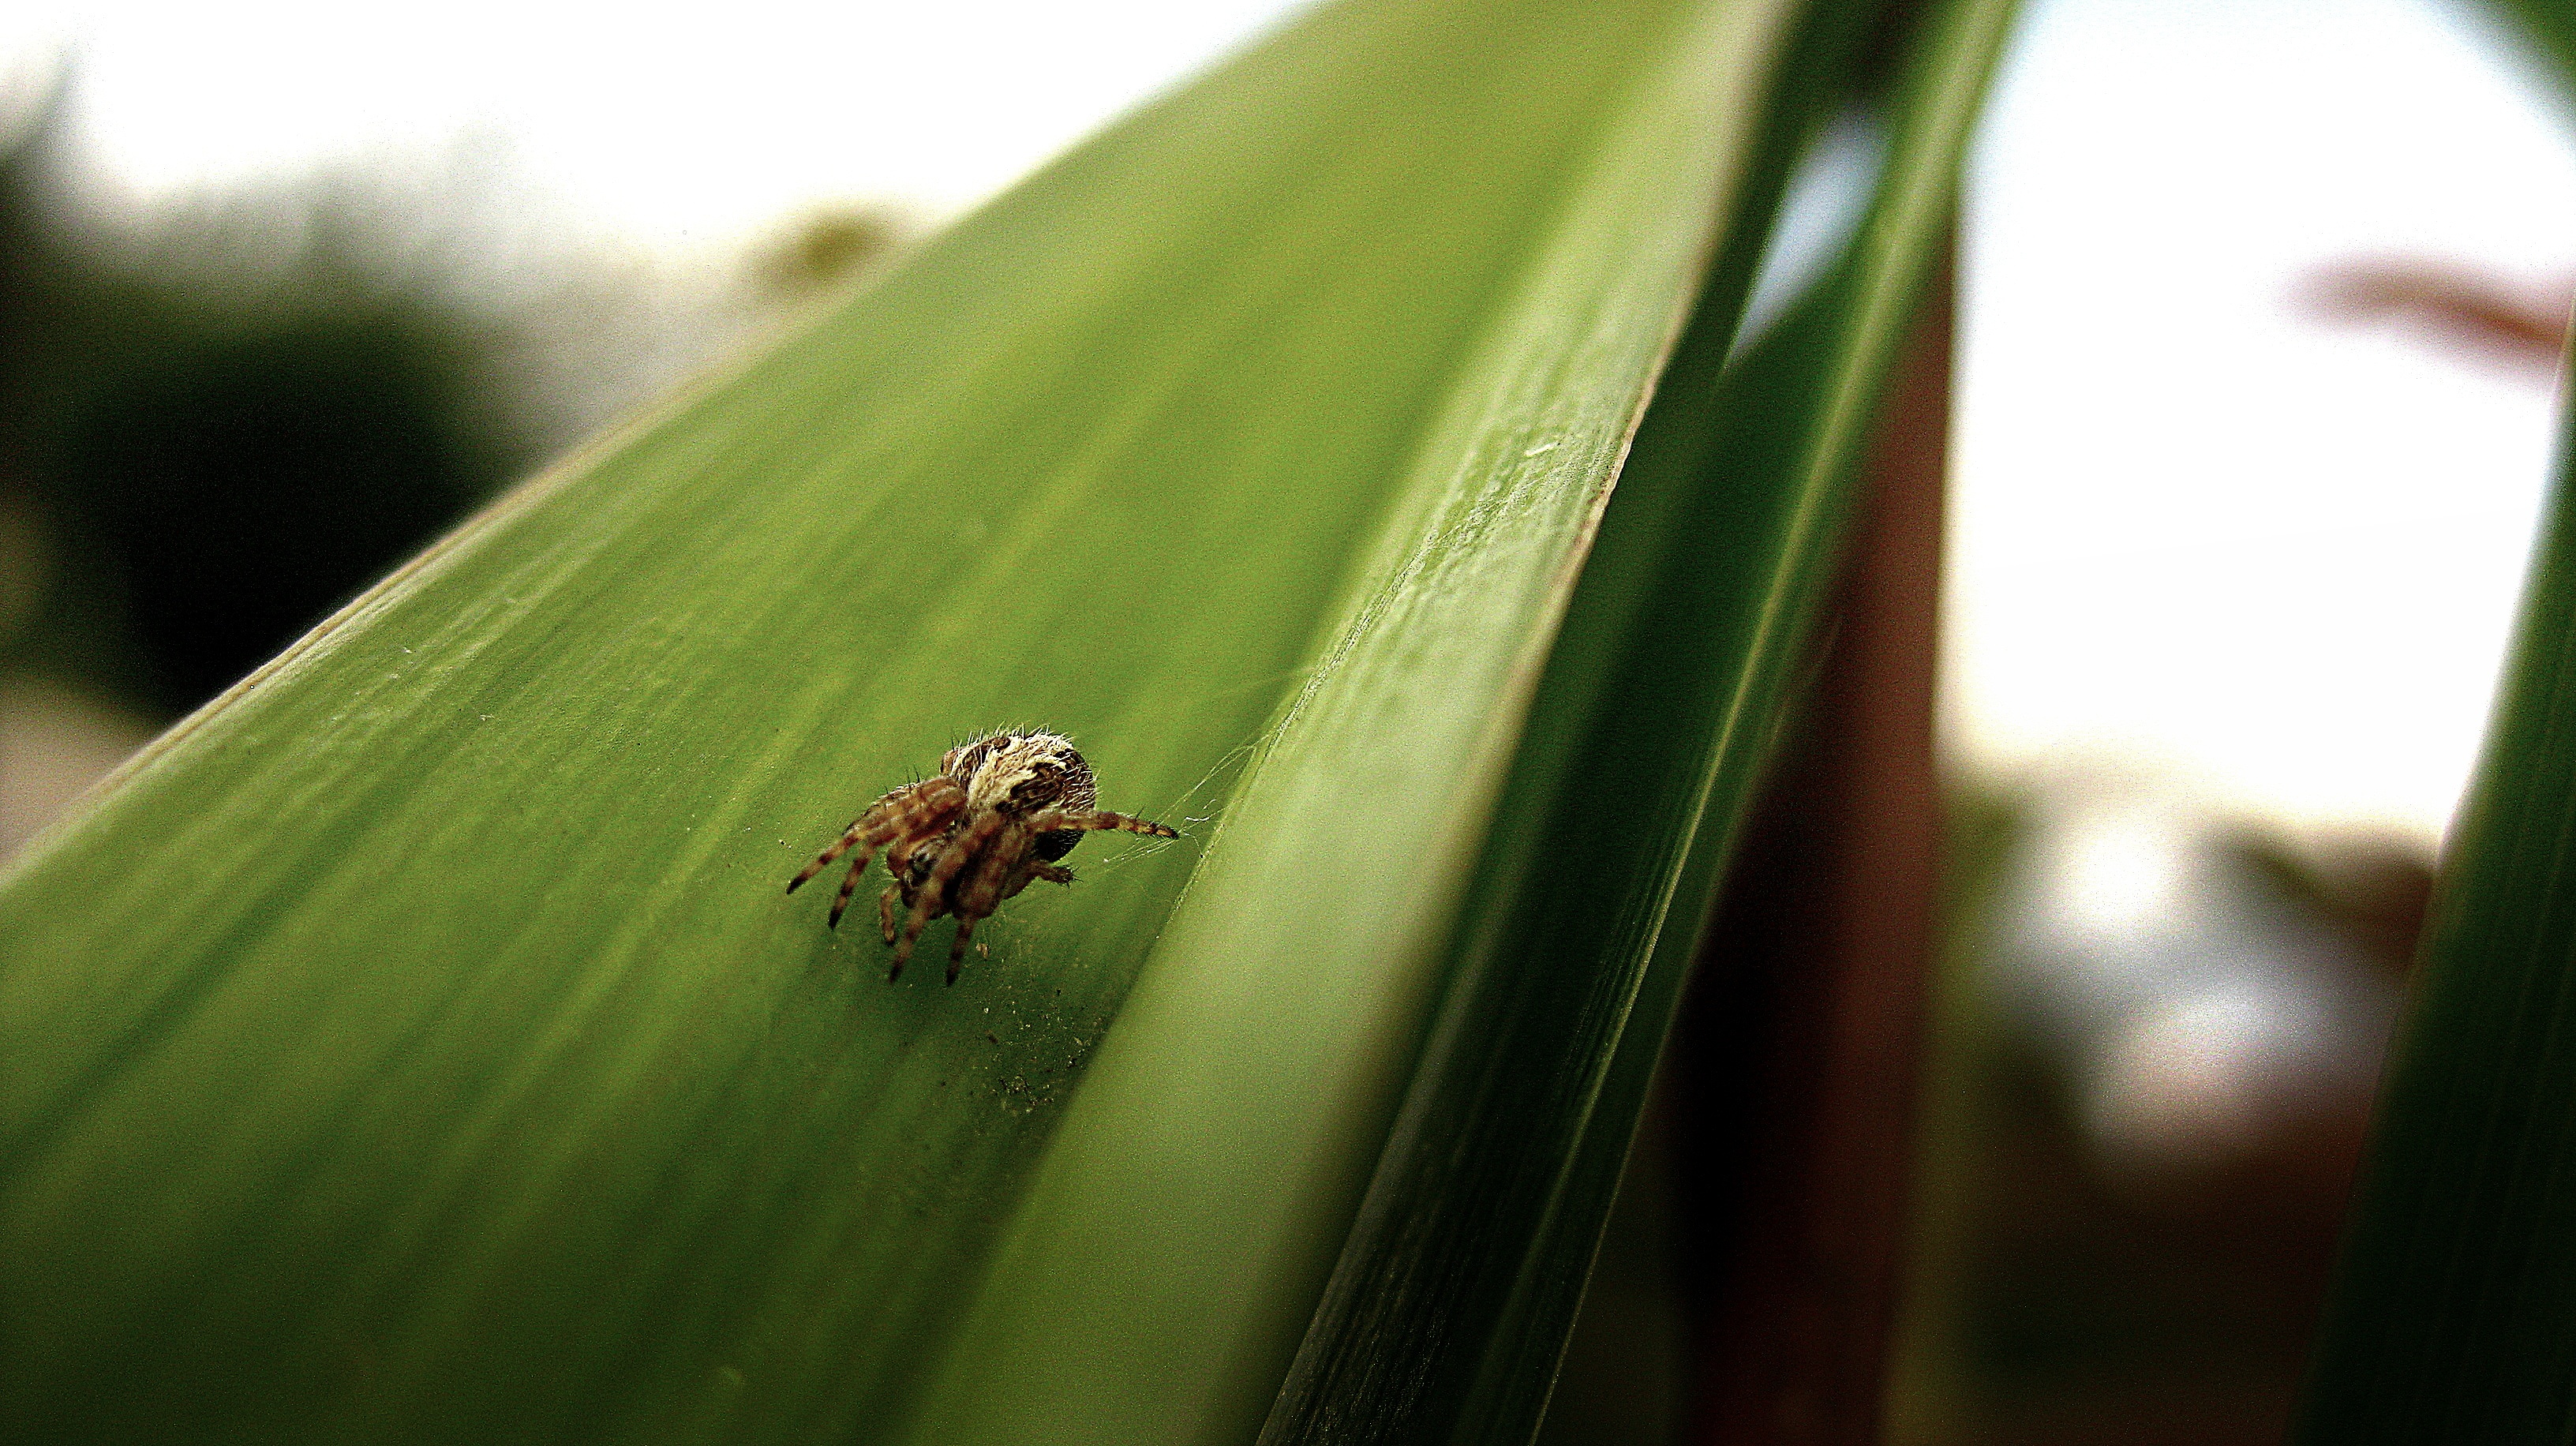
nature, grass, outdoor, plant, photography, leaf, flower, petal, green, insect, botany, flora, fauna, invertebrate, close up, spider, garden spider, macro photography, plant stem